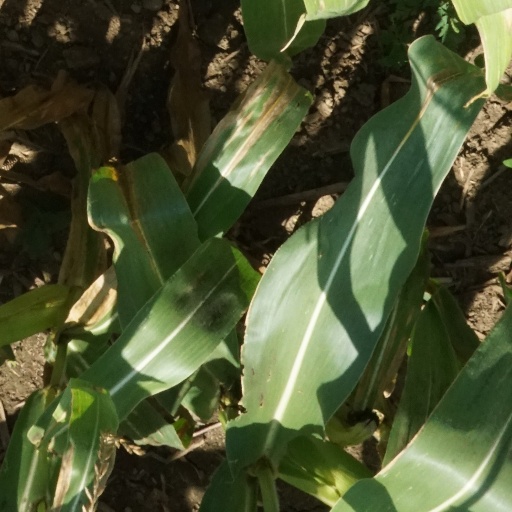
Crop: maize; corn